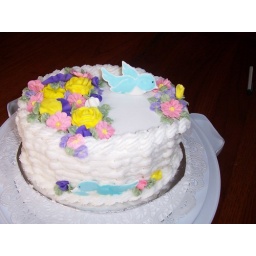
buttercream basket weave.. royal icing flowers.. and color flow birds.. this is the finale cake in course 2